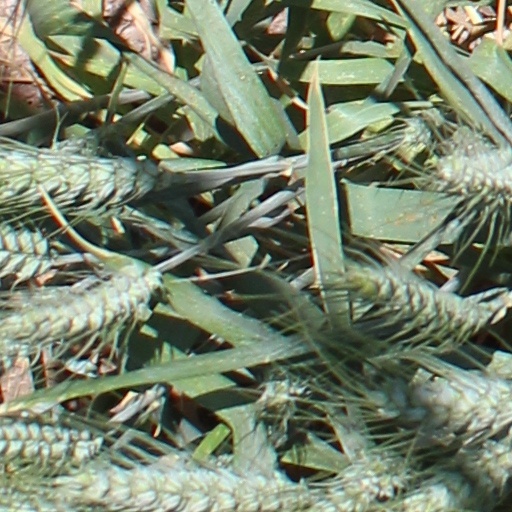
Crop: wheat